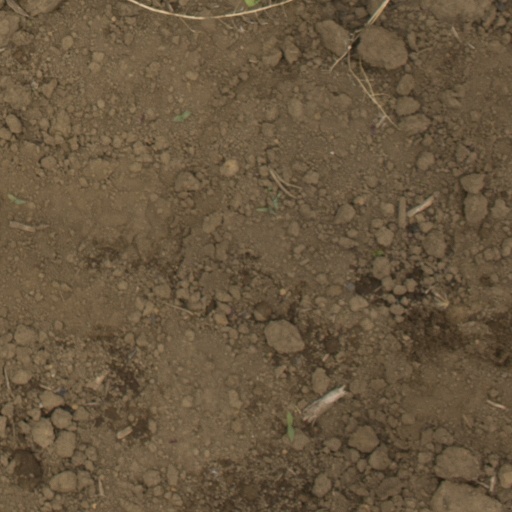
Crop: Jerusalem artichoke